Miguel Grau

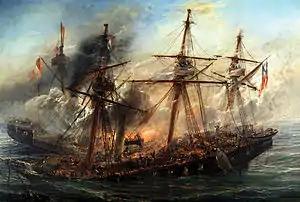
Battle of Iquique

At the Battle of Iquique, after "Huáscar" sank the Chilean corvette "Esmeralda" by ramming her, Grau ordered the rescue of the surviving crew from the waters. Grau also wrote condolences to the widow of his opponent, "Esmeralda" Captain Arturo Prat – who was killed while leading a daring attempt to board the "Huáscar" –returning his sword and personal effects.